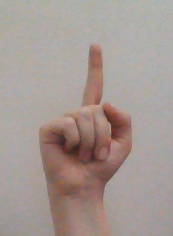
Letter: bb